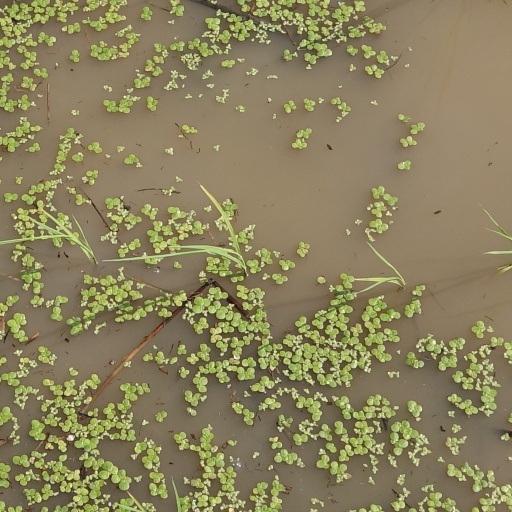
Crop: rice